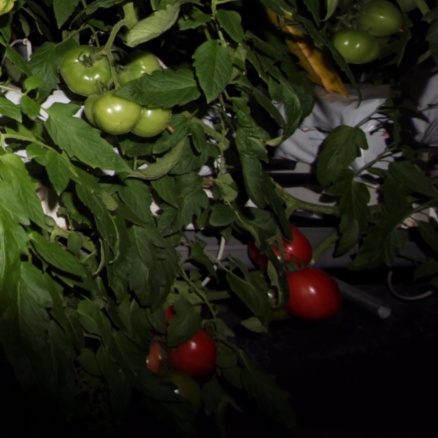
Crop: tomato